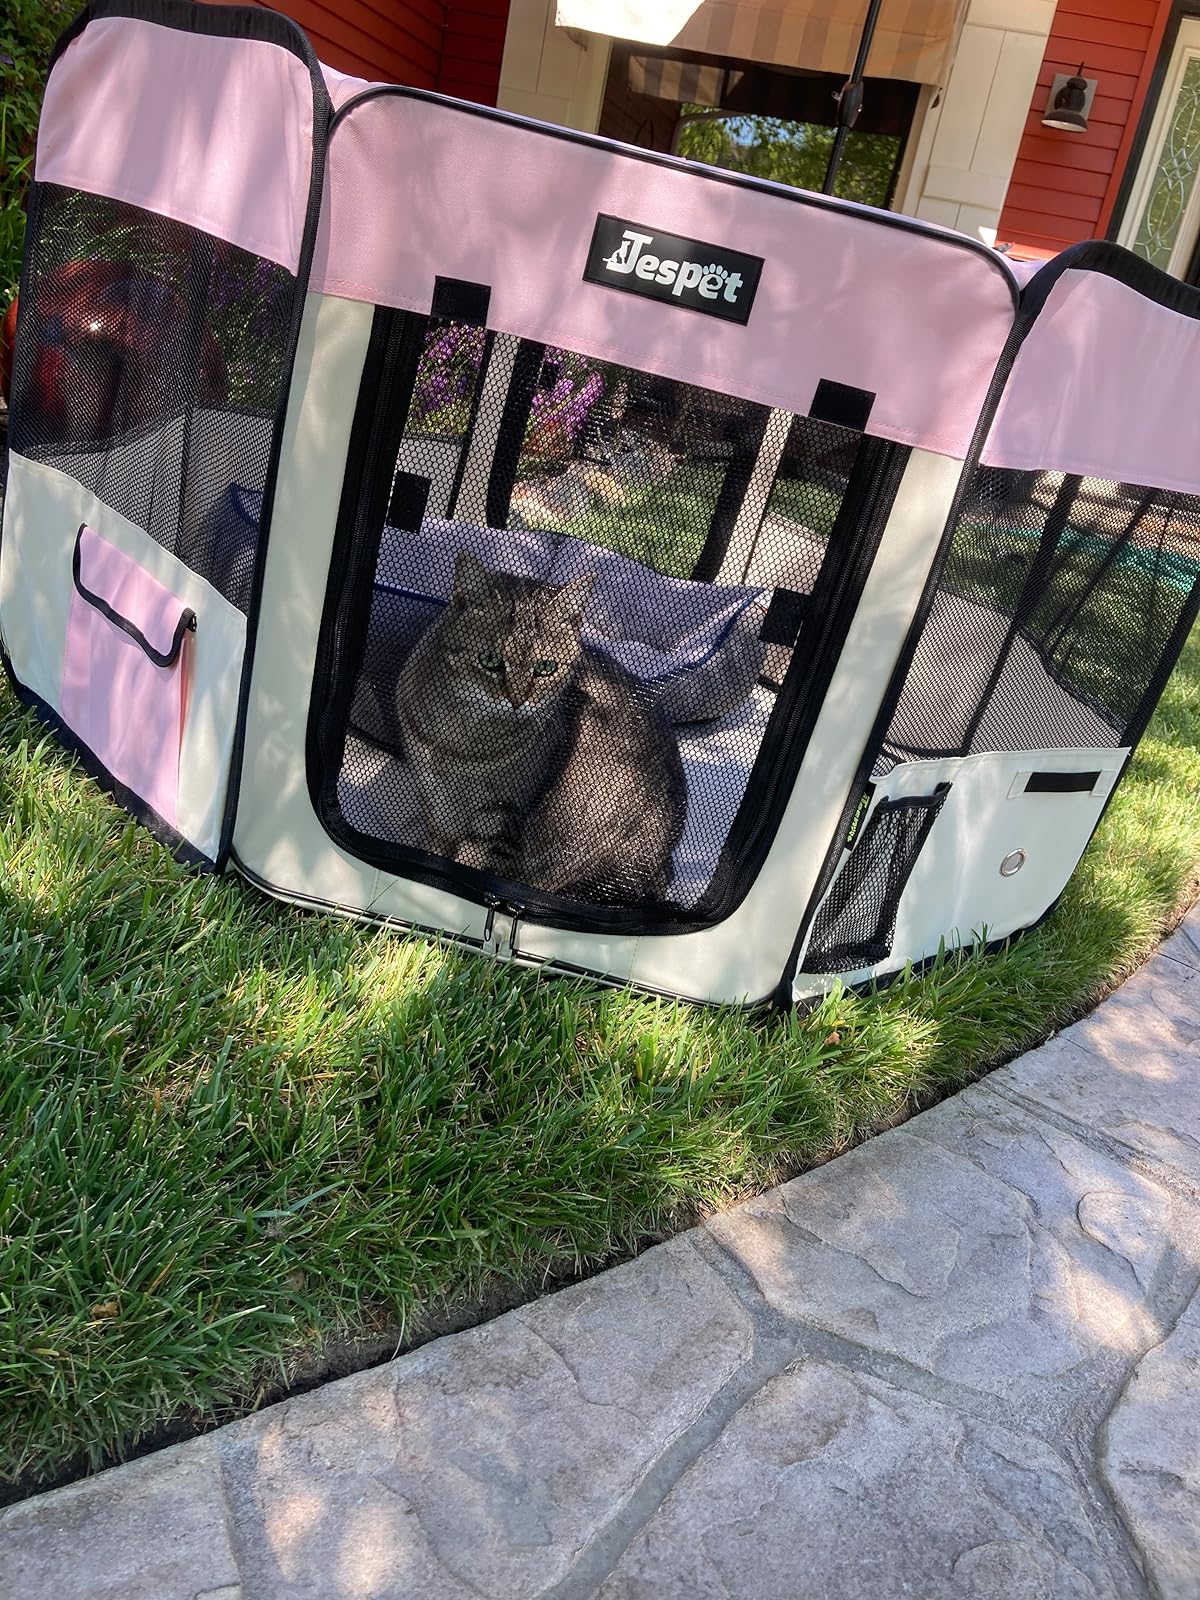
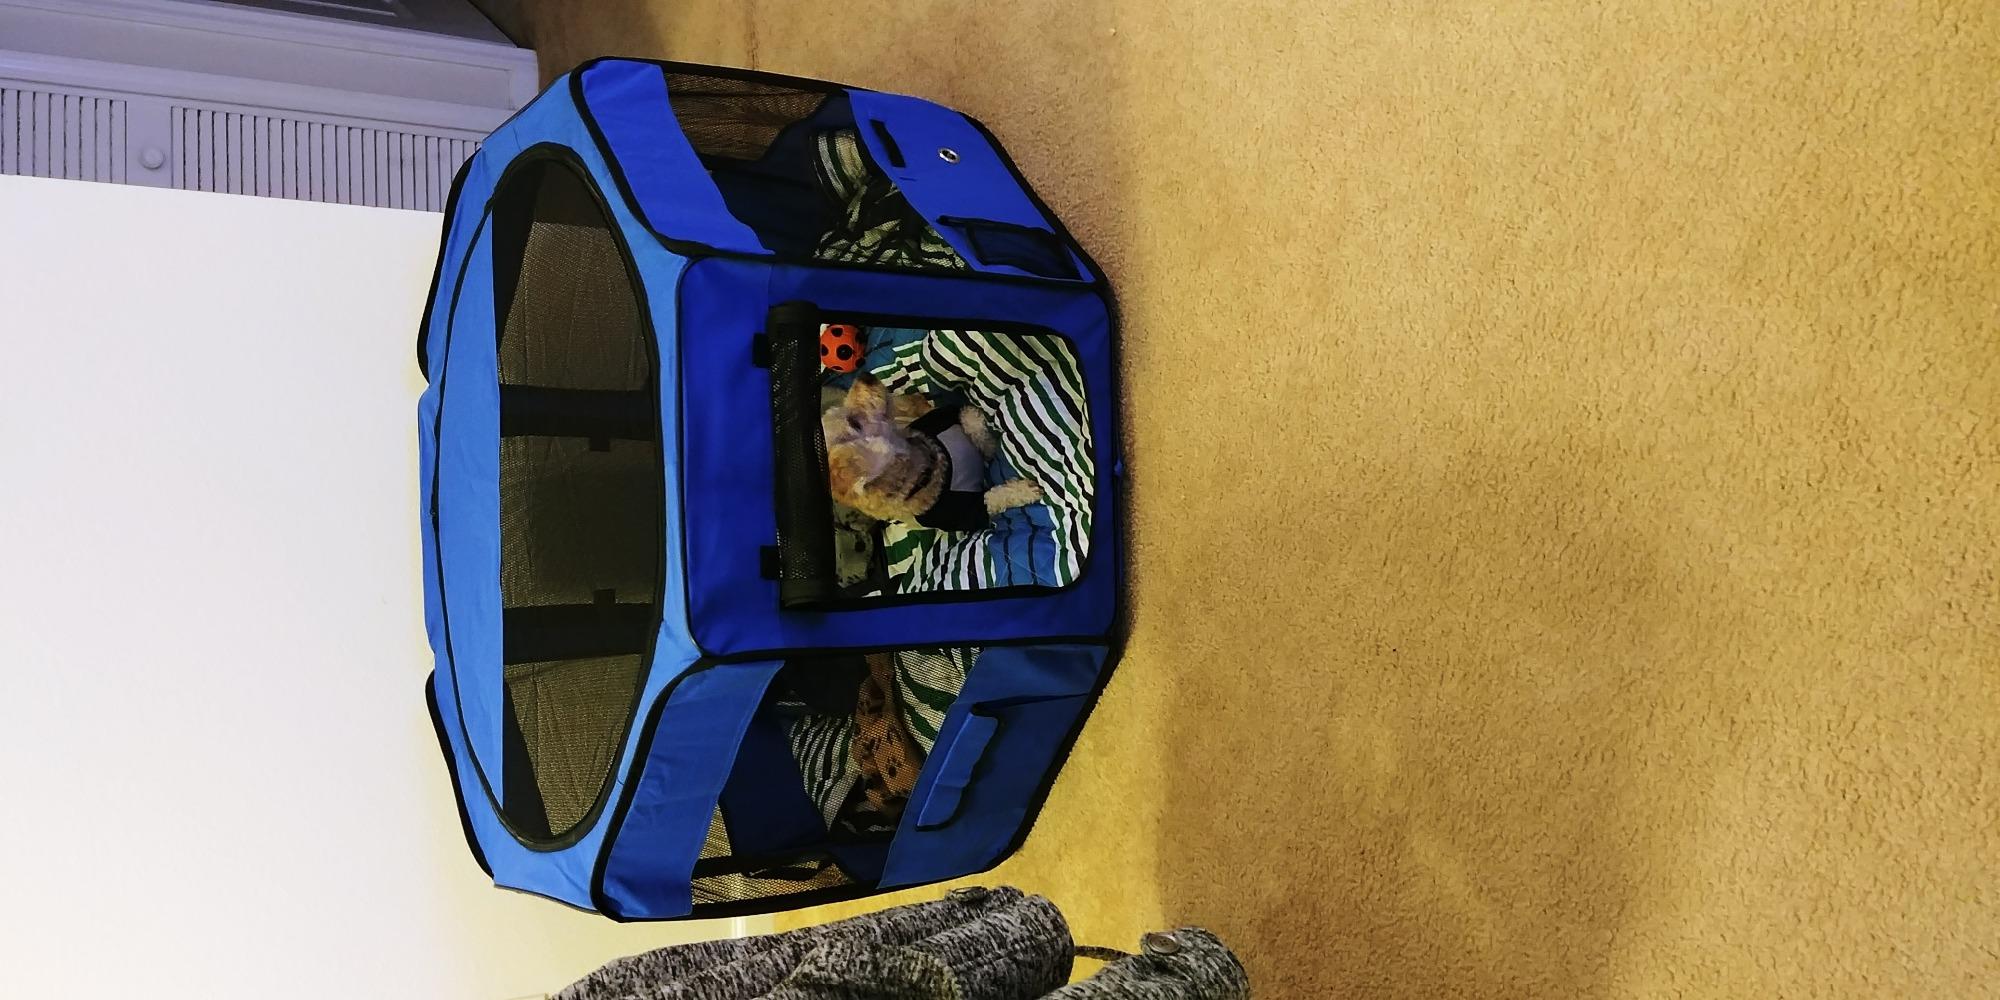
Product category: items_kennel
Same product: no